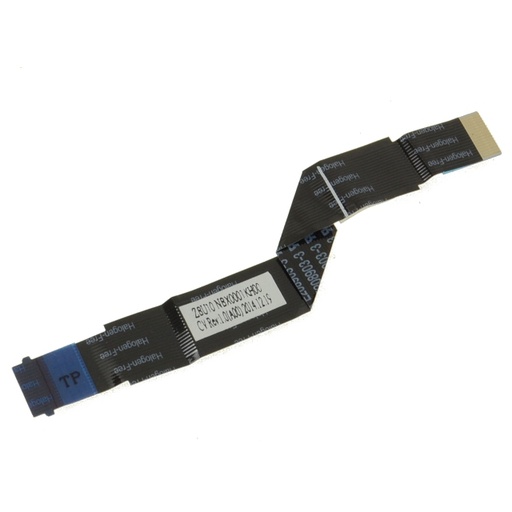
Used Dell OEM Latitude E7450 Ribbon Cable for Touchpad 2YNYJ
Brand: Dell
Category: Electronics > Electronics Accessories > Computer Components > Laptop Parts > Laptop Replacement Cables